Dassel

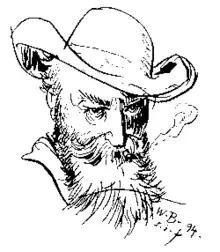
Wilhelm Busch 1894

Dassel was the endpoint of a private railway line from Einbeck since 1883. Its length amounted to 13.1 km. In 1975, the line was closed for passenger transport, and in 2003 for goods as well. Afterwards the railway line was replaced by a bus line. The former train station which was transformed into a residential building is well preserved.